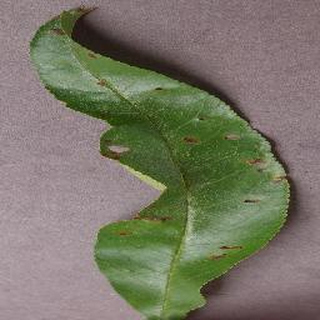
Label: peach_bacterial_spot